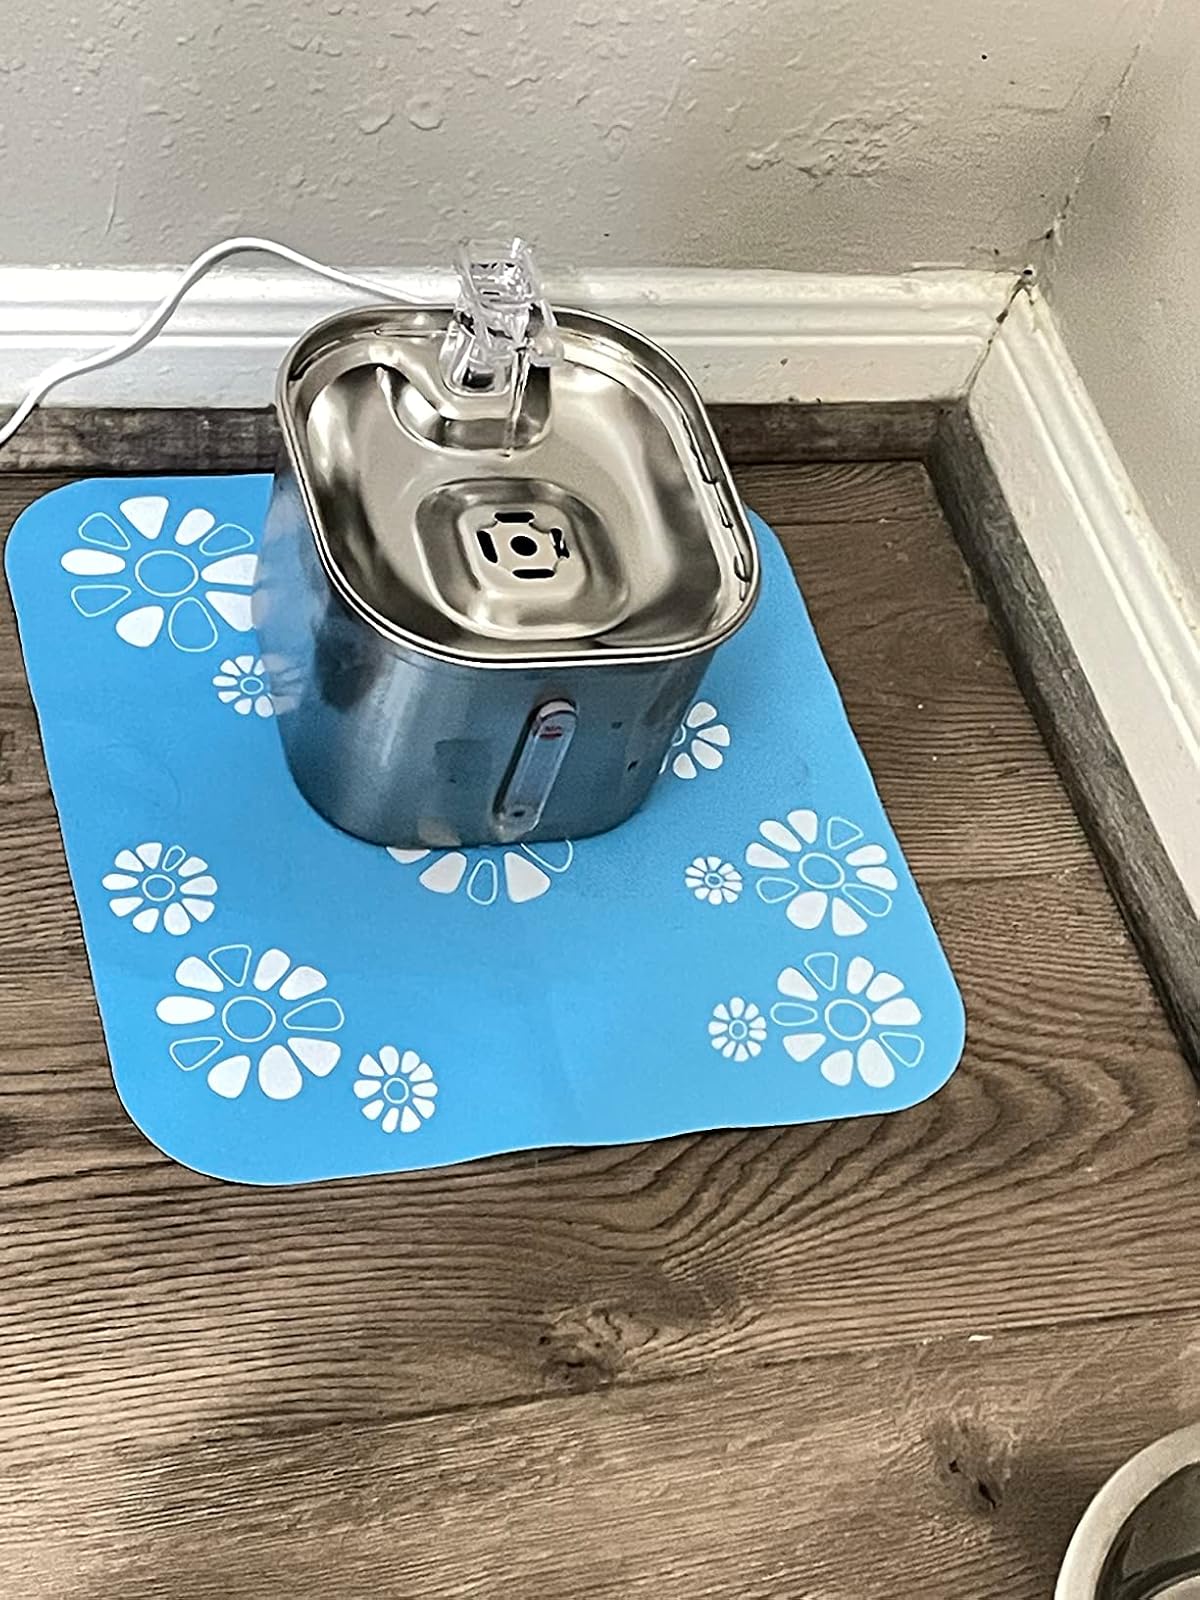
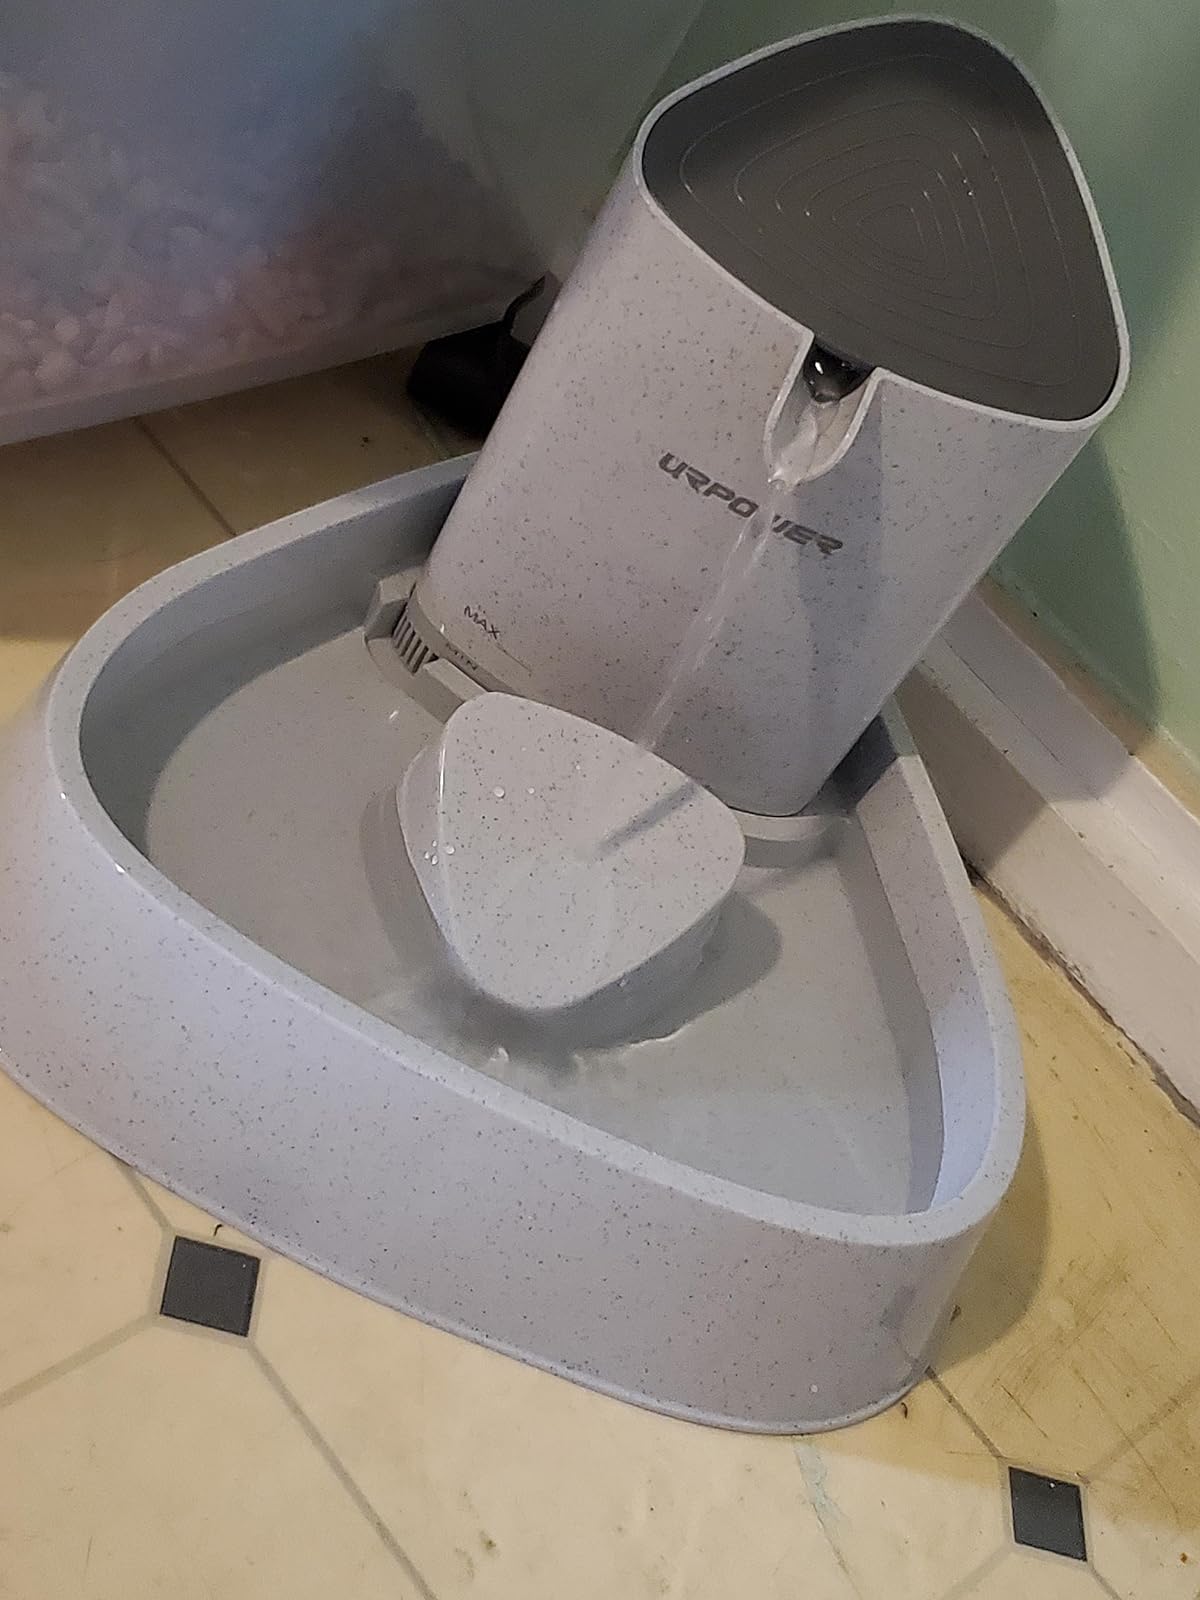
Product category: items_bowl
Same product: no